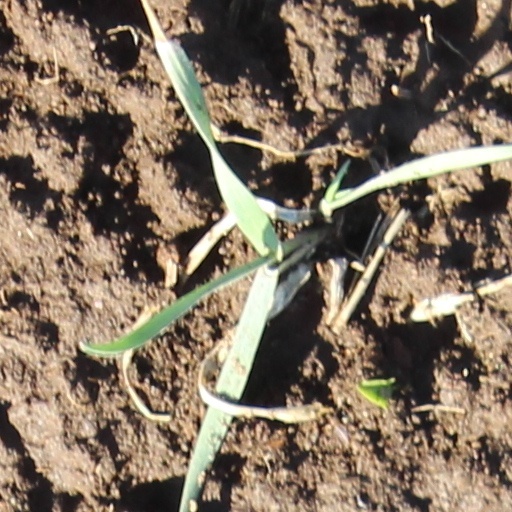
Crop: wheat